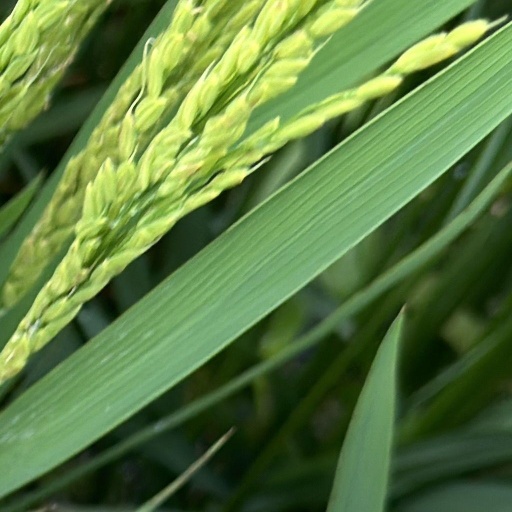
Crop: rice